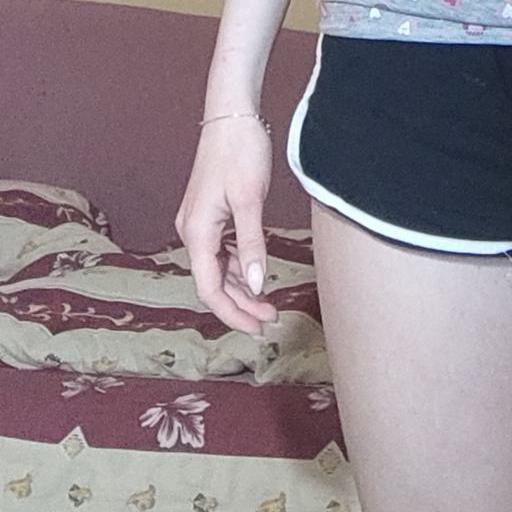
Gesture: no_gesture